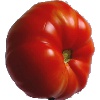
Label: Tomato 3